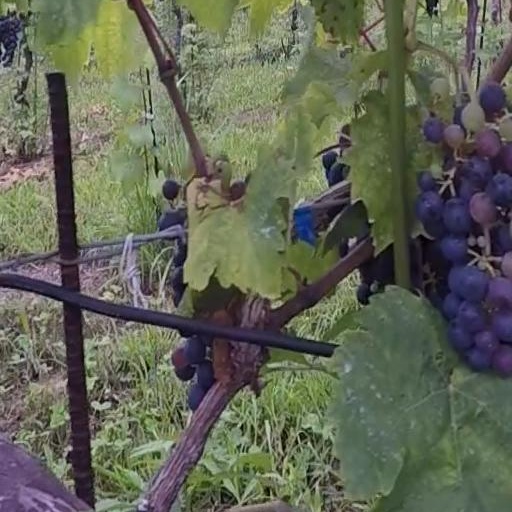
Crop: grape